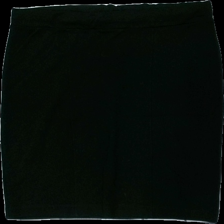
View: front
Type: Skirt
Category: Ladies
Brand: Not in the list
Brand text on label: åhlens
Colors: Black
Material: 100% cott
Cut: Regular
Size: 48
Season: All
Price range: <50
Recommended usage: Export